Israel Museum

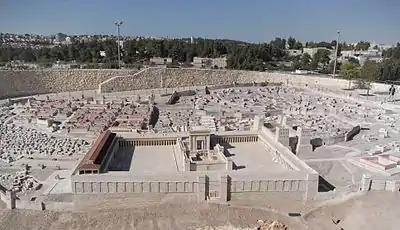
Second Temple model at Israel Museum

Adjacent to the Shrine of the Book is the Model of Jerusalem in the Second Temple Period, which reconstructs the topography and architectural character of the city as it was prior to its destruction by the Romans in 70 CE and provides historical context to the Shrine's presentation of the Dead Sea Scrolls. Originally constructed on the grounds of Jerusalem's Holyland Hotel, the model, which includes a replica of Herod's Temple, is now a permanent feature of the museum's campus.